Taishaku Valley

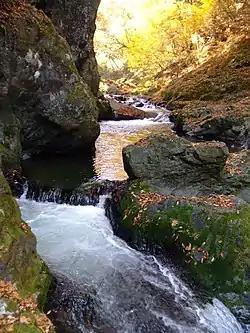
Taishaku river

Taishaku Valley is an 18-km-long ravine along the Taishaku River, one of the tributaries of the Takahashi River in Shōbara and Jinsekikōgen, Hiroshima, Japan.